Five Holy Wounds

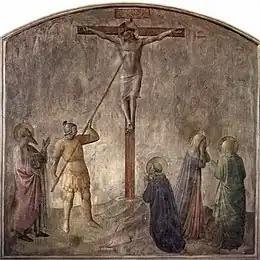
The piercing of Jesus's side by the Holy Lance of Longinus, fresco by Fra Angelico (1395–1455), San Marco, Florence

As early as 1139 Afonso I of Portugal put the emblem of the Five Holy Wounds on his coat of arms as king of Portugal.